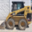
Label: tractor